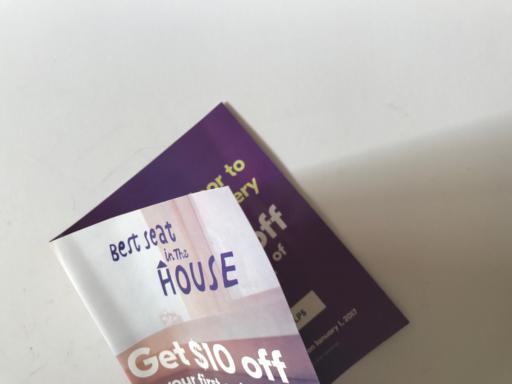
Waste category: paper